Willow Springs Lake

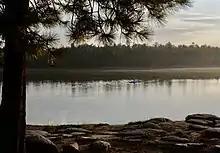
Willow Springs Lake on the Mogollon Rim in Arizona

Willow Springs Lake is a cold water lake located on top of the Mogollon Rim in northern Arizona, about east of the city of Payson in the Apache-Sitgreaves National Forests, immediately adjacent to SR 260. It is a canyon-bound lake located on the Mogollon Rim, and is part of the collectivity known as the Rim Lakes. It can be found upstream from Chevelon Canyon Lake. The facilities are maintained by Apache-Sitgreaves National Forests division of the USDA Forest Service.